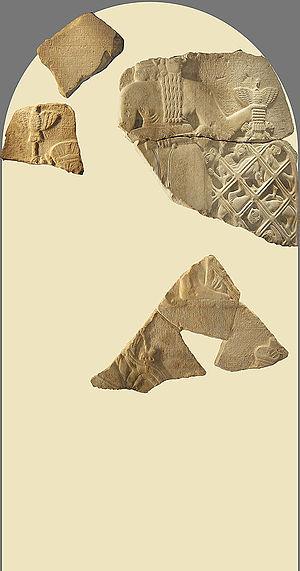
Reconstitution de la stèle de victoire du roi Eannatum de Lagash sur Umma, dite «
La stèle des vautours, ou stèle de victoire d'Eannatum, roi de Lagash, est une stèle historiée datée des dynasties archaïques III, vers 2450 av. J.-C. commémorant la victoire de la cité-État Lagash sur sa rivale Umma. Elle a été exhumée en état fragmentaire sur le site de Tello en Mésopotamie. Il s'agit de la première stèle historiée connue, insistant sur une victoire militaire et le rôle guerrier du souverain. Elle est conservée au département des Antiquités Orientales du musée du Louvre.